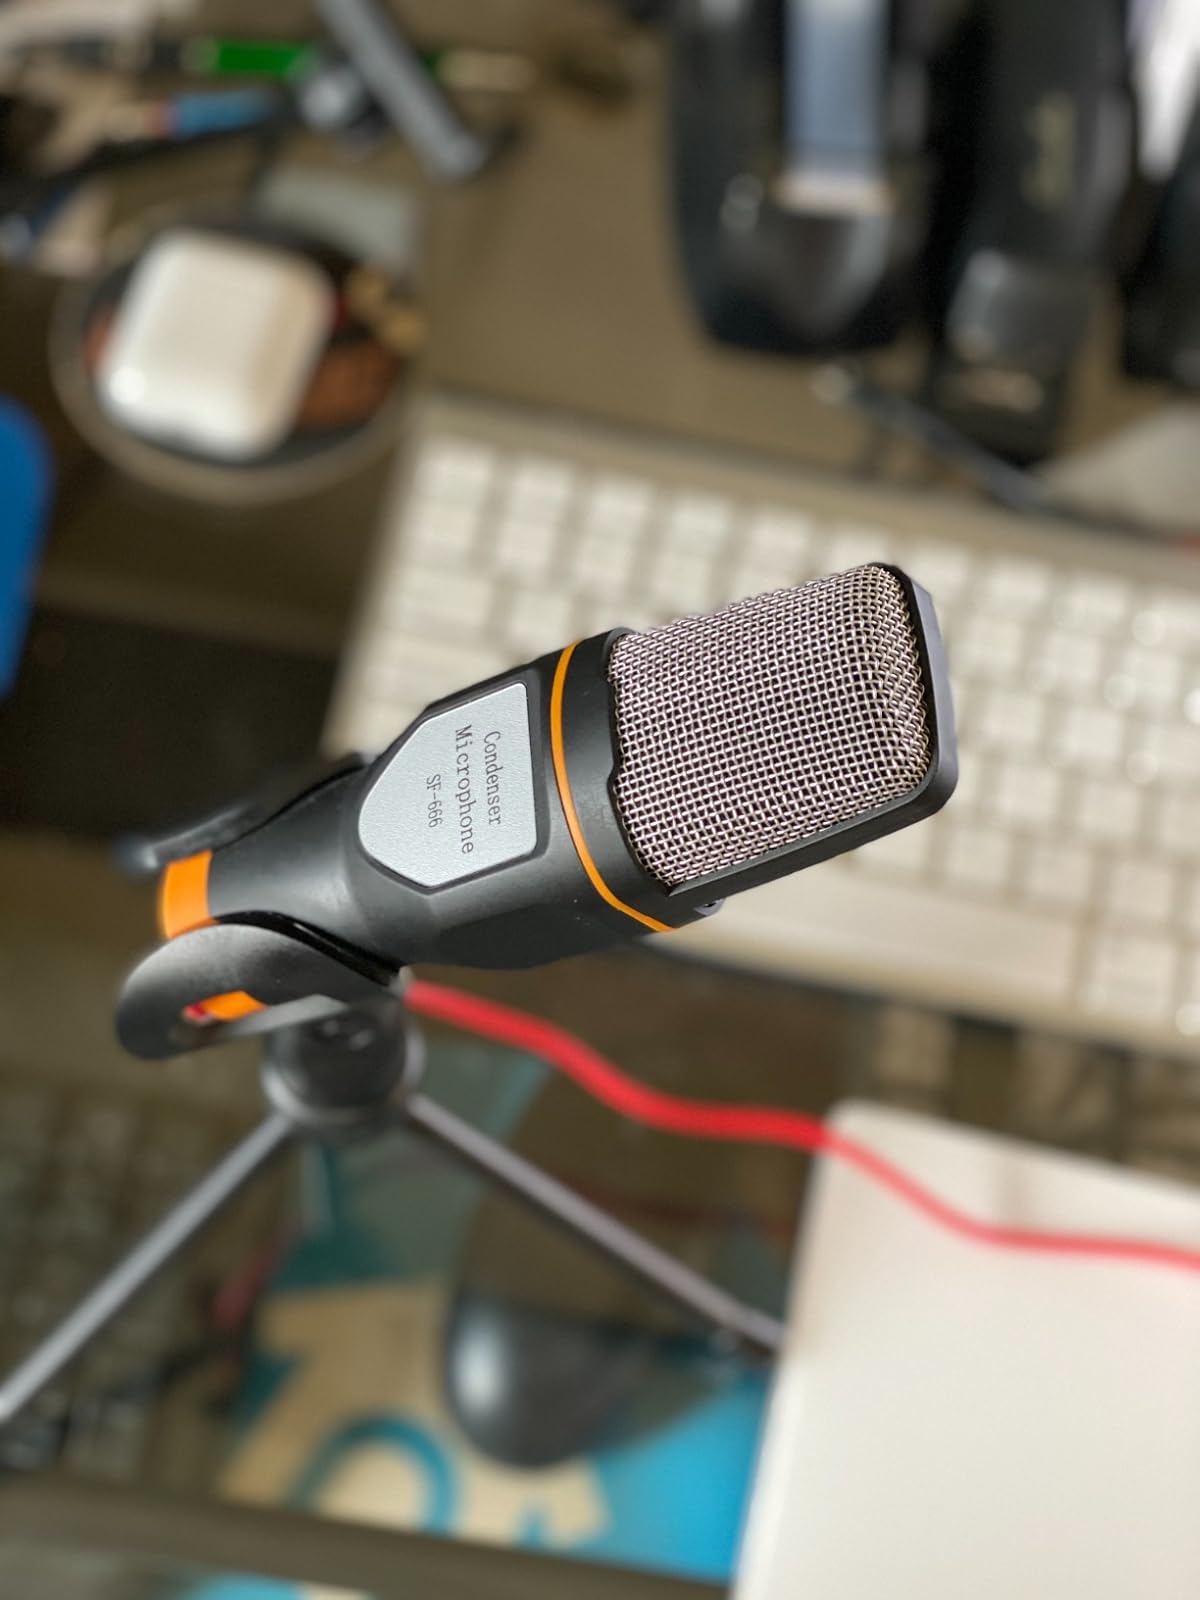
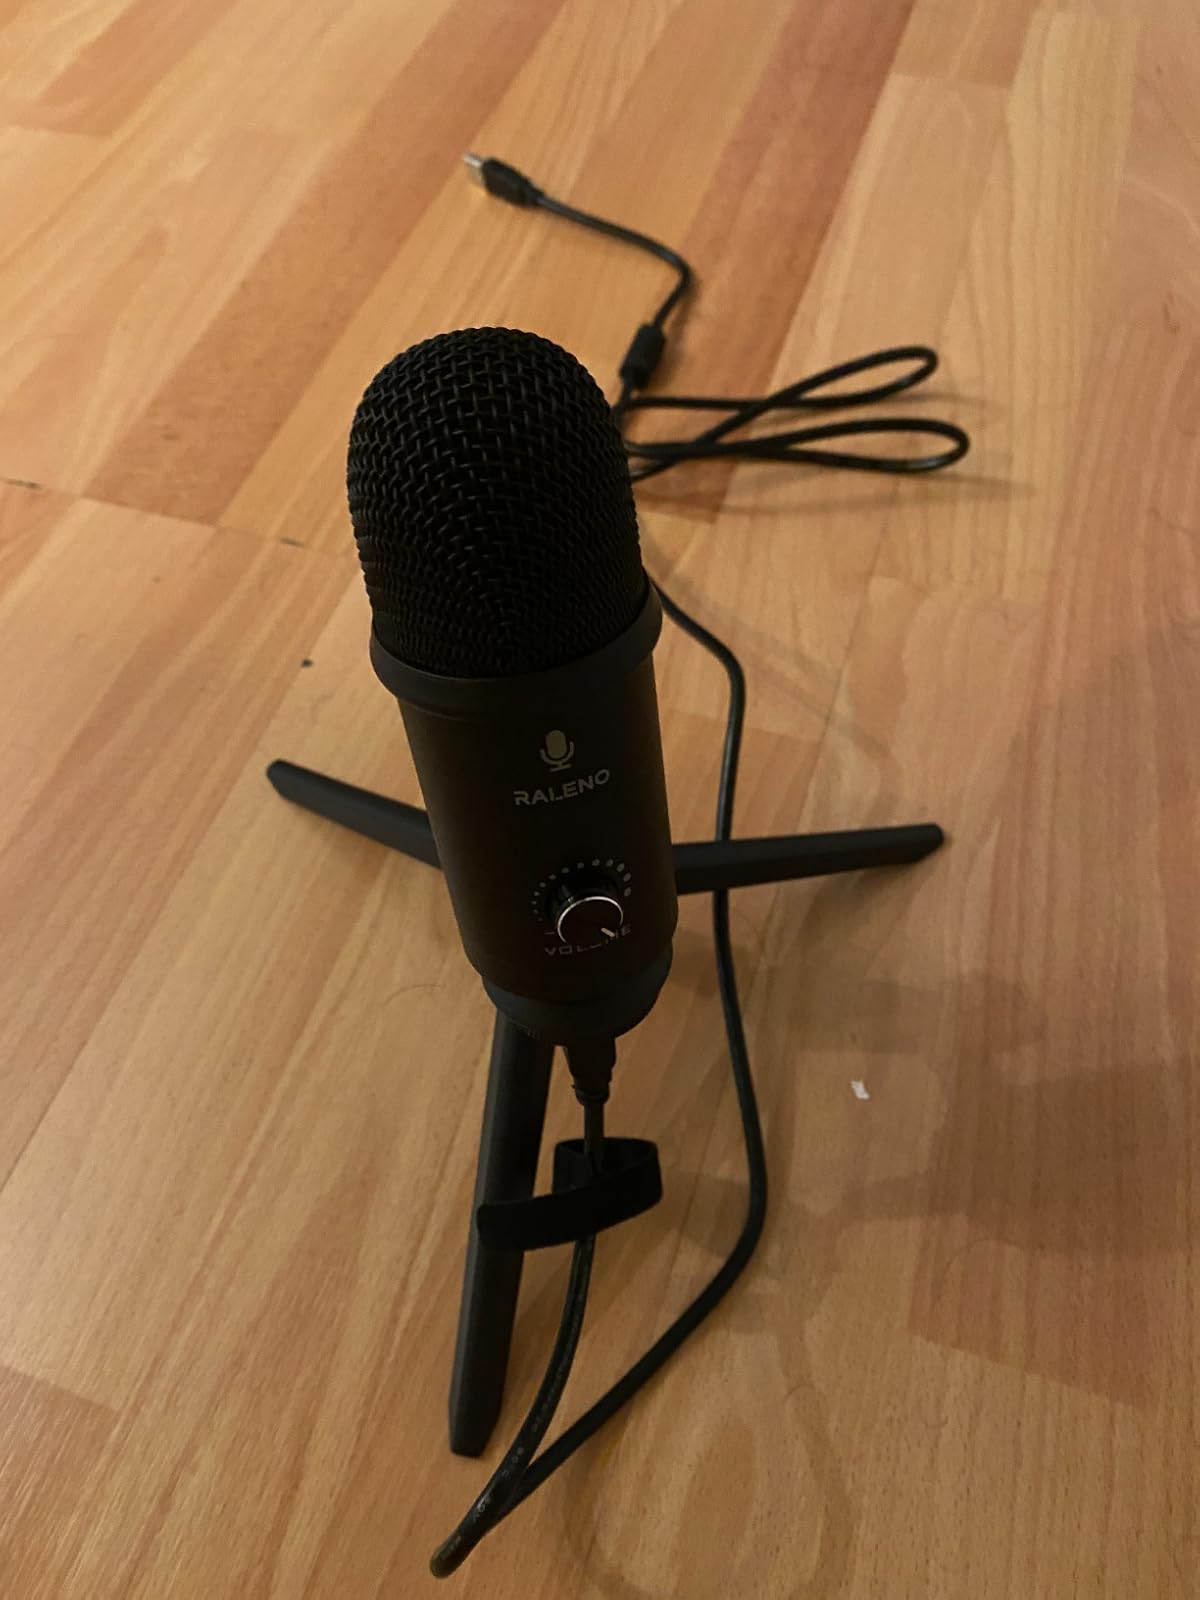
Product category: microphone
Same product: no